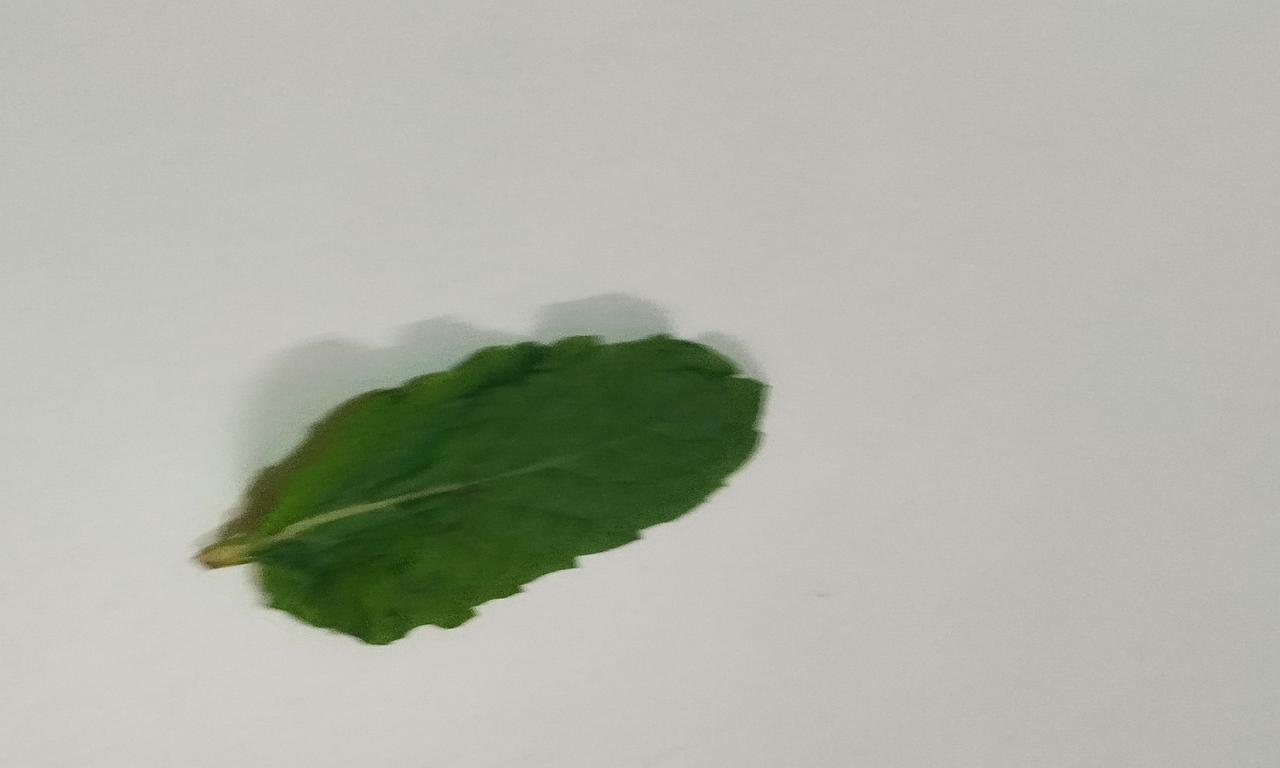
Label: Fresh